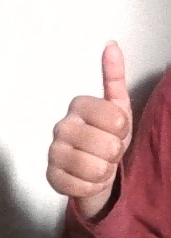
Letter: aleff